American Heritage Schools

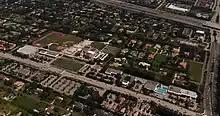
An aerial shot of the American Heritage School Plantation Campus.

The American Heritage Schools (AHS, Heritage) are a pair of private, college preparatory, independent, nonsectarian, and co-educational day schools for grades Pre-K 3 through 12. The two campuses together teach 4,200 students and are located in the United States in Plantation, Florida, a suburb just west of Fort Lauderdale in Broward County, and in Delray Beach, Florida, a city just north of Boca Raton in southern Palm Beach County.